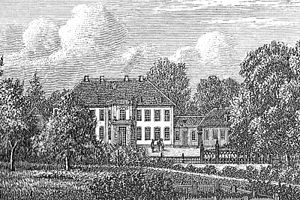
Fredede bygninger i Nordfyns Kommune
Langesø er en gammel gård, som nævnes første gang i 1415. Langesø ligger i Vigerslev Sogn, Skovby Herred, Søndersø Kommune. Hovedbygningen er opført i 1775
Denne liste over fredede bygninger i Nordfyns Kommune viser alle fredede bygninger i Nordfyns Kommune, bortset fra kirker. Listen bygger på data fra Kulturarvsstyrelsen.